Selkʼnam people

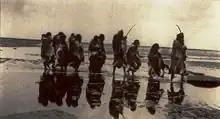
Selkʼnam people in 1930

Two Christian missions were established to preach to the Selkʼnam. They were intended to provide housing and food for the natives, but closed due to the small number of Selkʼnam remaining; they had numbered in the thousands before Western colonisation, but by the early twentieth century only a few hundred remained.